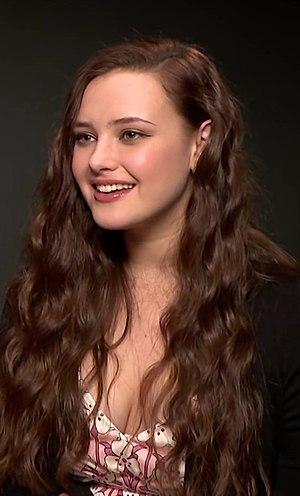
Katherine Langford, née le 29 avril 1996 à Perth, est une actrice australienne.
13 Reasons Why, ou Treize Raisons au Québec, est une série télévisée américaine développée par Brian Yorkey d'après le roman Treize raisons de Jay Asher et diffusée du 31 mars 2017 au 5 juin 2020 dans le monde entier sur Netflix.
Cursed : La Rebelle est une série télévisée fantastique américaine basée sur l'ouvrage du même nom de Frank Miller et Tom Wheeler. La première saison, produite par Netflix, sort sur la plateforme de vidéo à la demande le vendredi 17 juillet 2020.